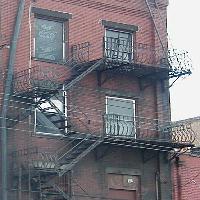
Weather: cloudy or overcast